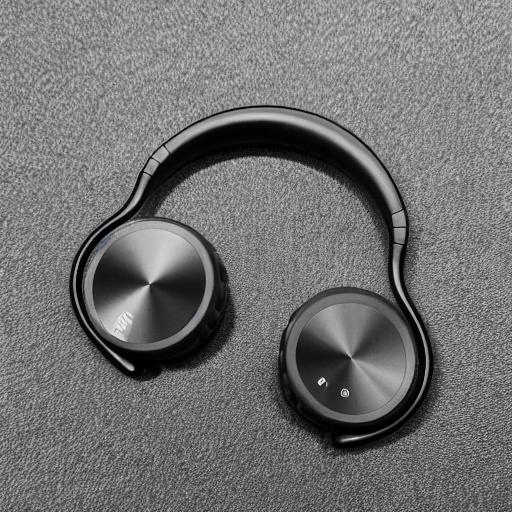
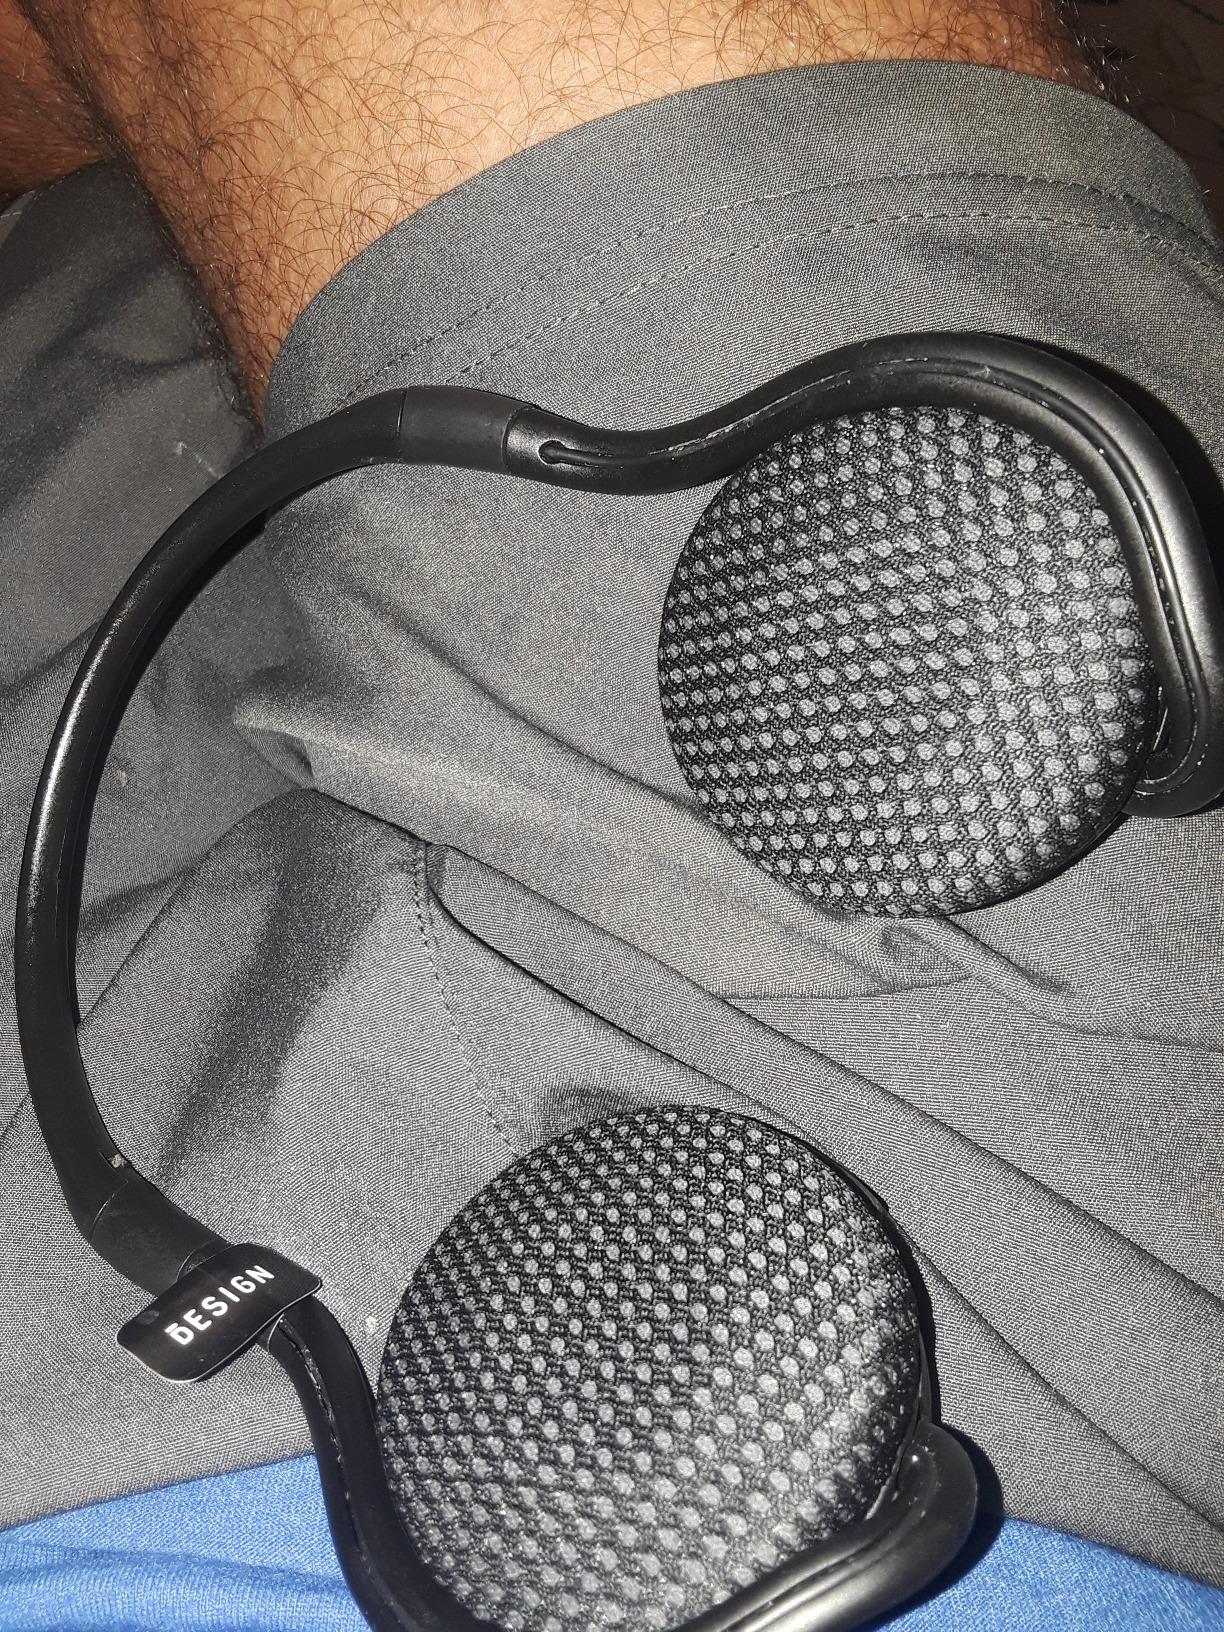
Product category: headphones
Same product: no